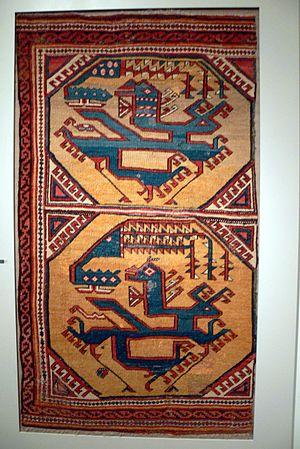
La représentation figurée dans les arts de l'Islam, c'est-à-dire, la production d'images figuratives d'êtres vivants, et en particulier des prophètes, dont Mahomet, fait l'objet de débats complexes dans la civilisation islamique, à l'intersection de facteurs artistiques, religieux, sociaux, politiques et philosophiques.